Sky position (RA, Dec in degrees): 24.279, 1.054
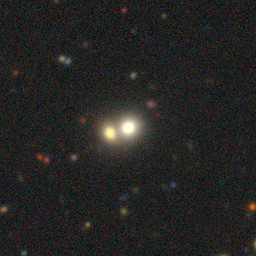
Galaxy morphology: Merging Galaxies